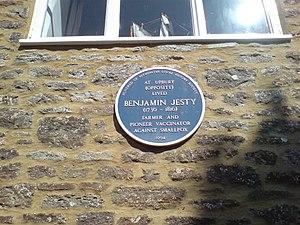
Benjamin Jesty est considéré comme l'un des premiers à avoir expérimenté une vaccination contre la variole, à la fin du XVIIIᵉ siècle.